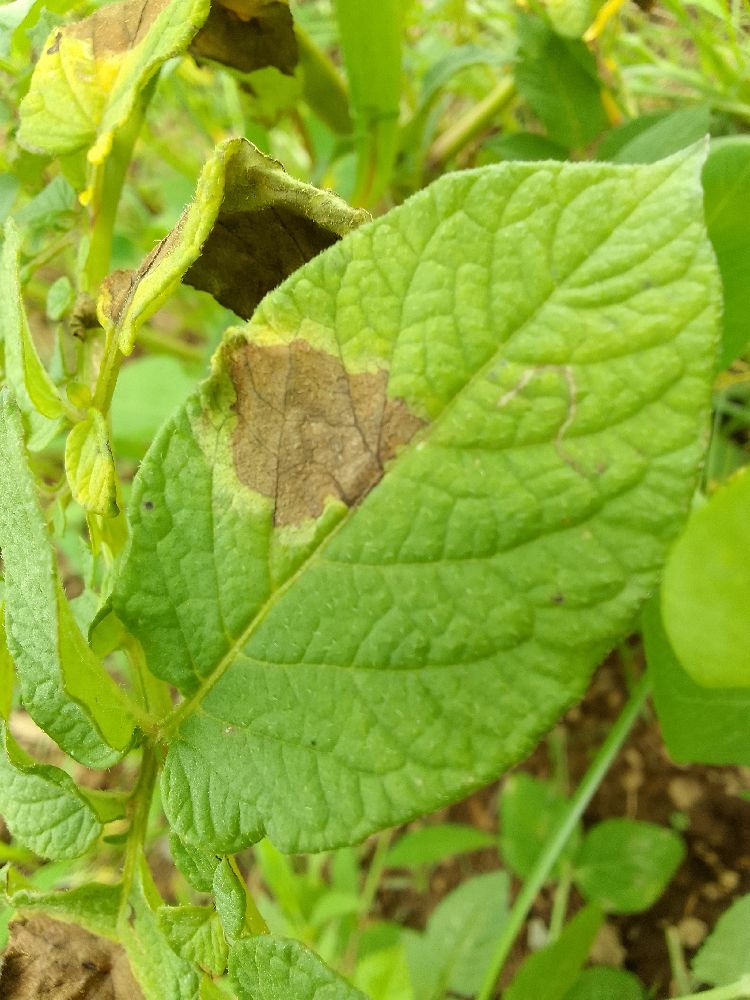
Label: Late blight